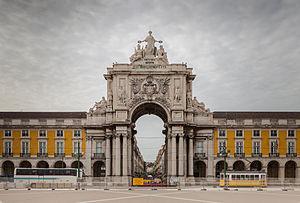
L'arc de triomphe de la rue Augusta est un arc de triomphe situé sur la partie nord de la Praça do Comércio, rue Augusta à Lisbonne au Portugal.